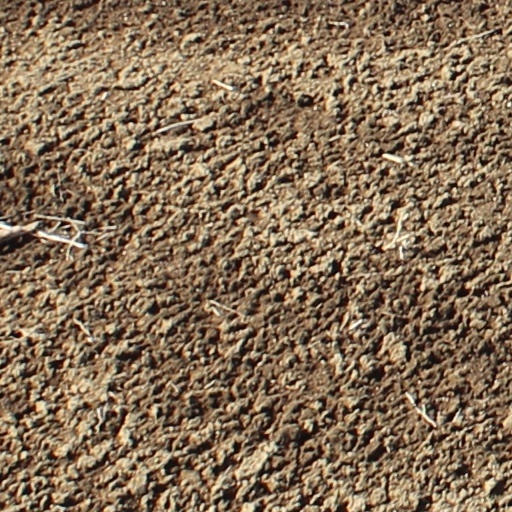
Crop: wheat